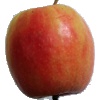
Label: apple_pink_lady